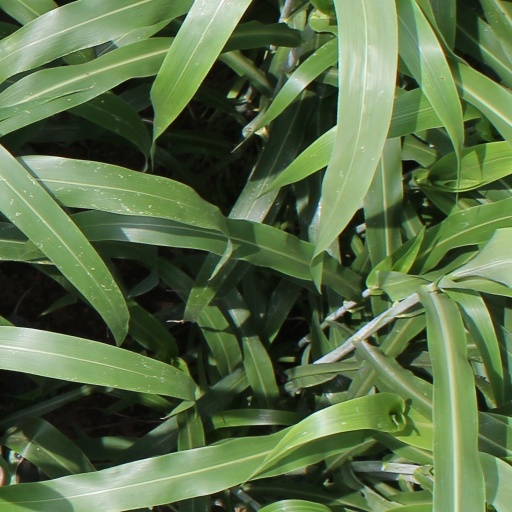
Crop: sorghum